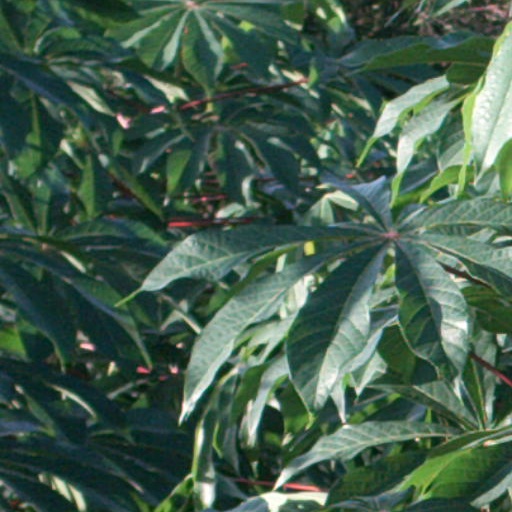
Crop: cassava